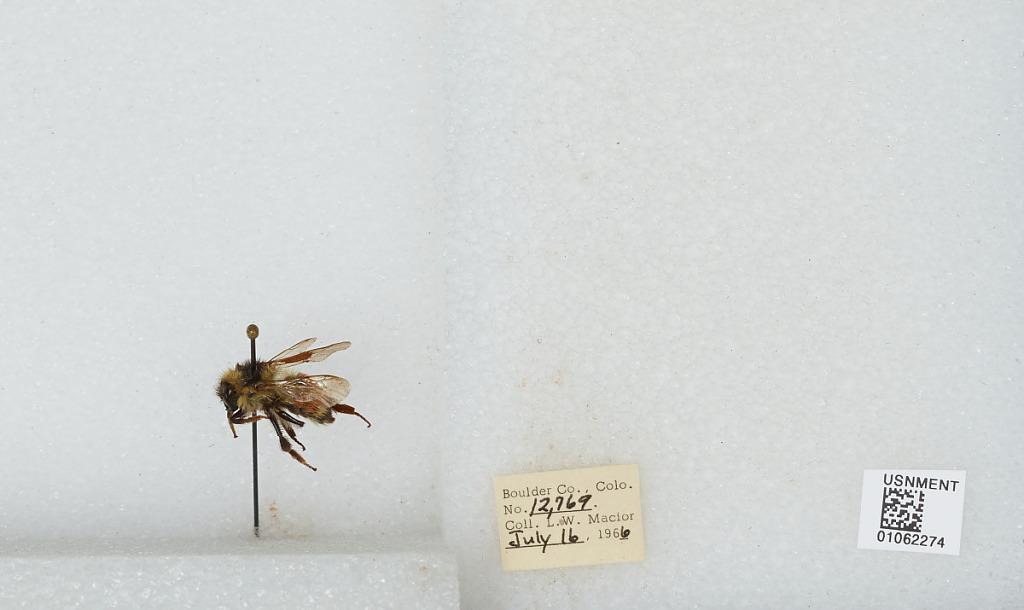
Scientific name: Bombus (Pyrobombus) bifarius Cresson
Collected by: L. Macior
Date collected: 1966-7-16
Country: United States
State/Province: Colorado
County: Boulder
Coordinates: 40.0275, -105.252